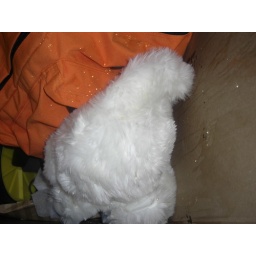
stuffed animal & sewing backpack - in 2nd box under ice melter